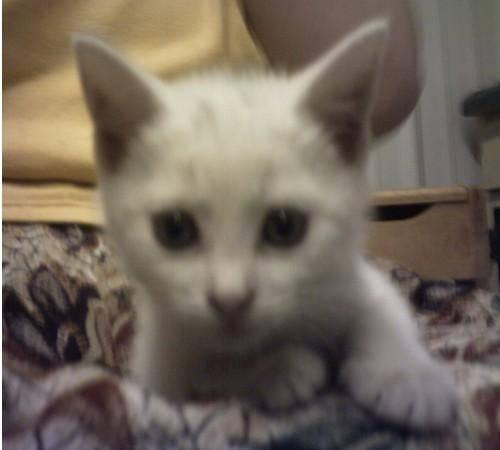
cat